Olga Fonda

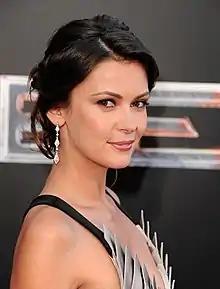
Fonda in 2014

Olga Tchakova (known professionally as Olga Fonda) is a Russian-American film and television actress and model. She is also known for her role as Nadia Petrova in "The Vampire Diaries" (2013–2014).